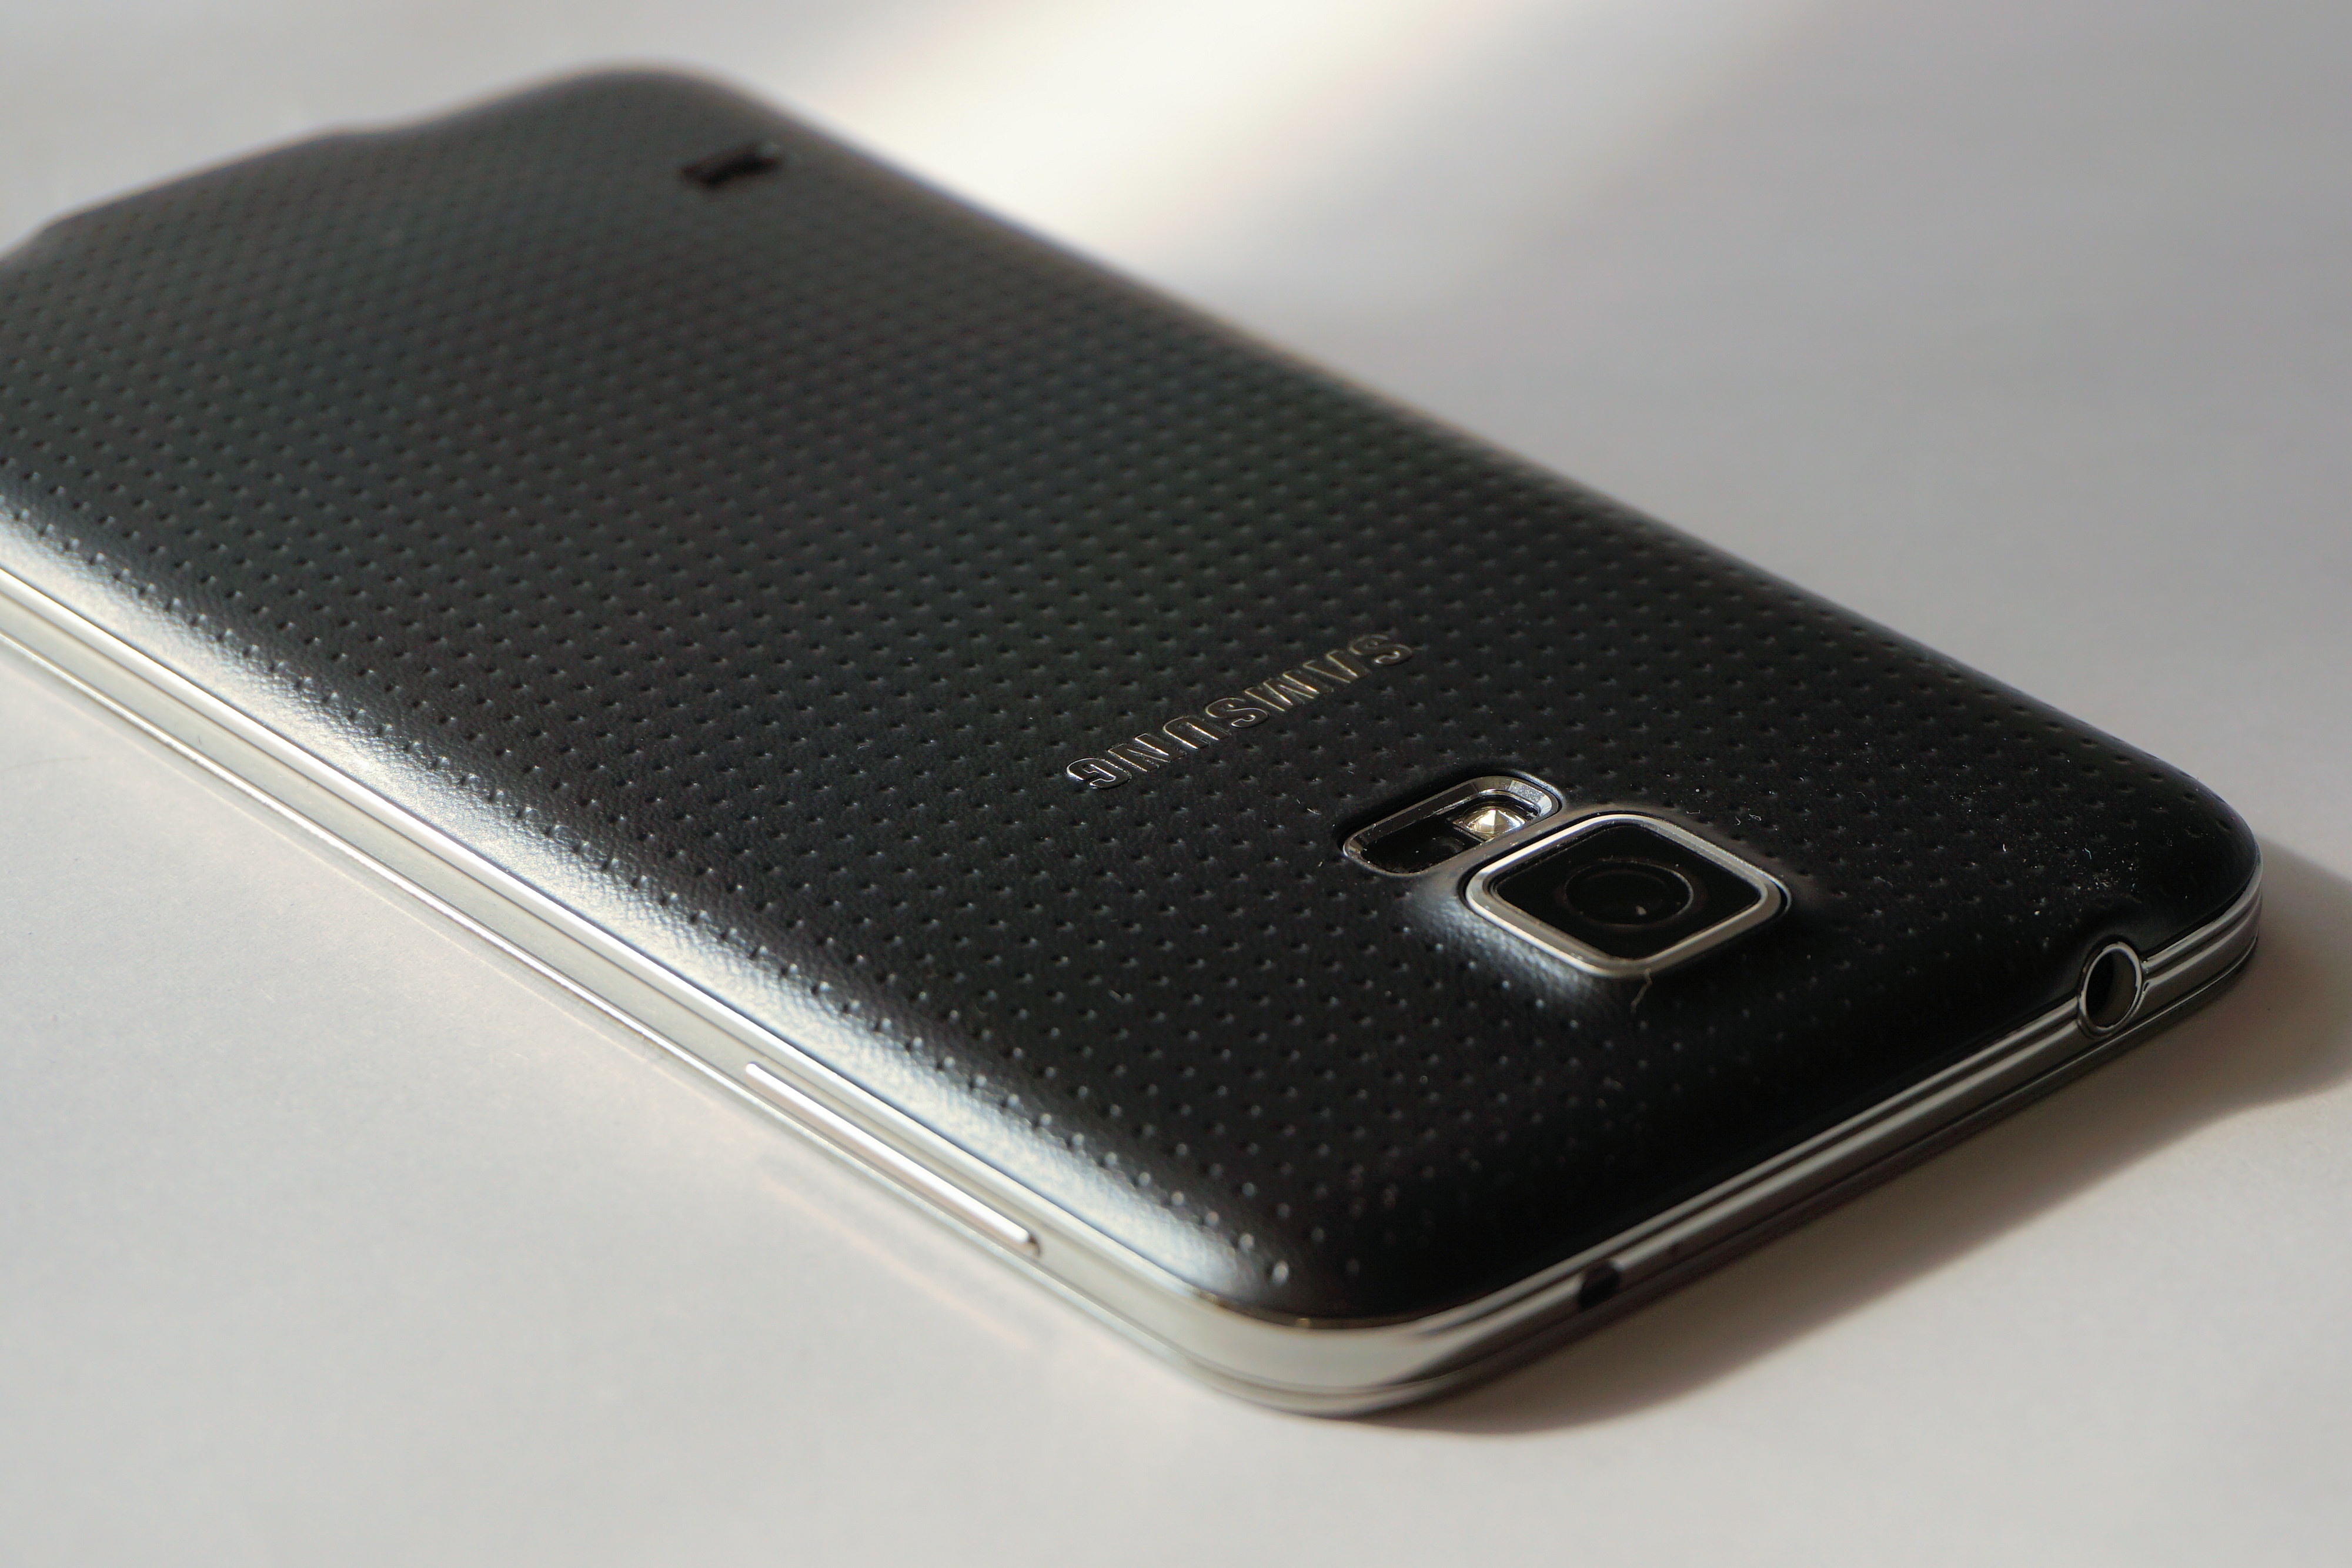
smartphone, mobile, technology, phone, telephone, communication, gadget, galaxy, mobile phone, material, font, samsung, s5, portable communications device, communication device